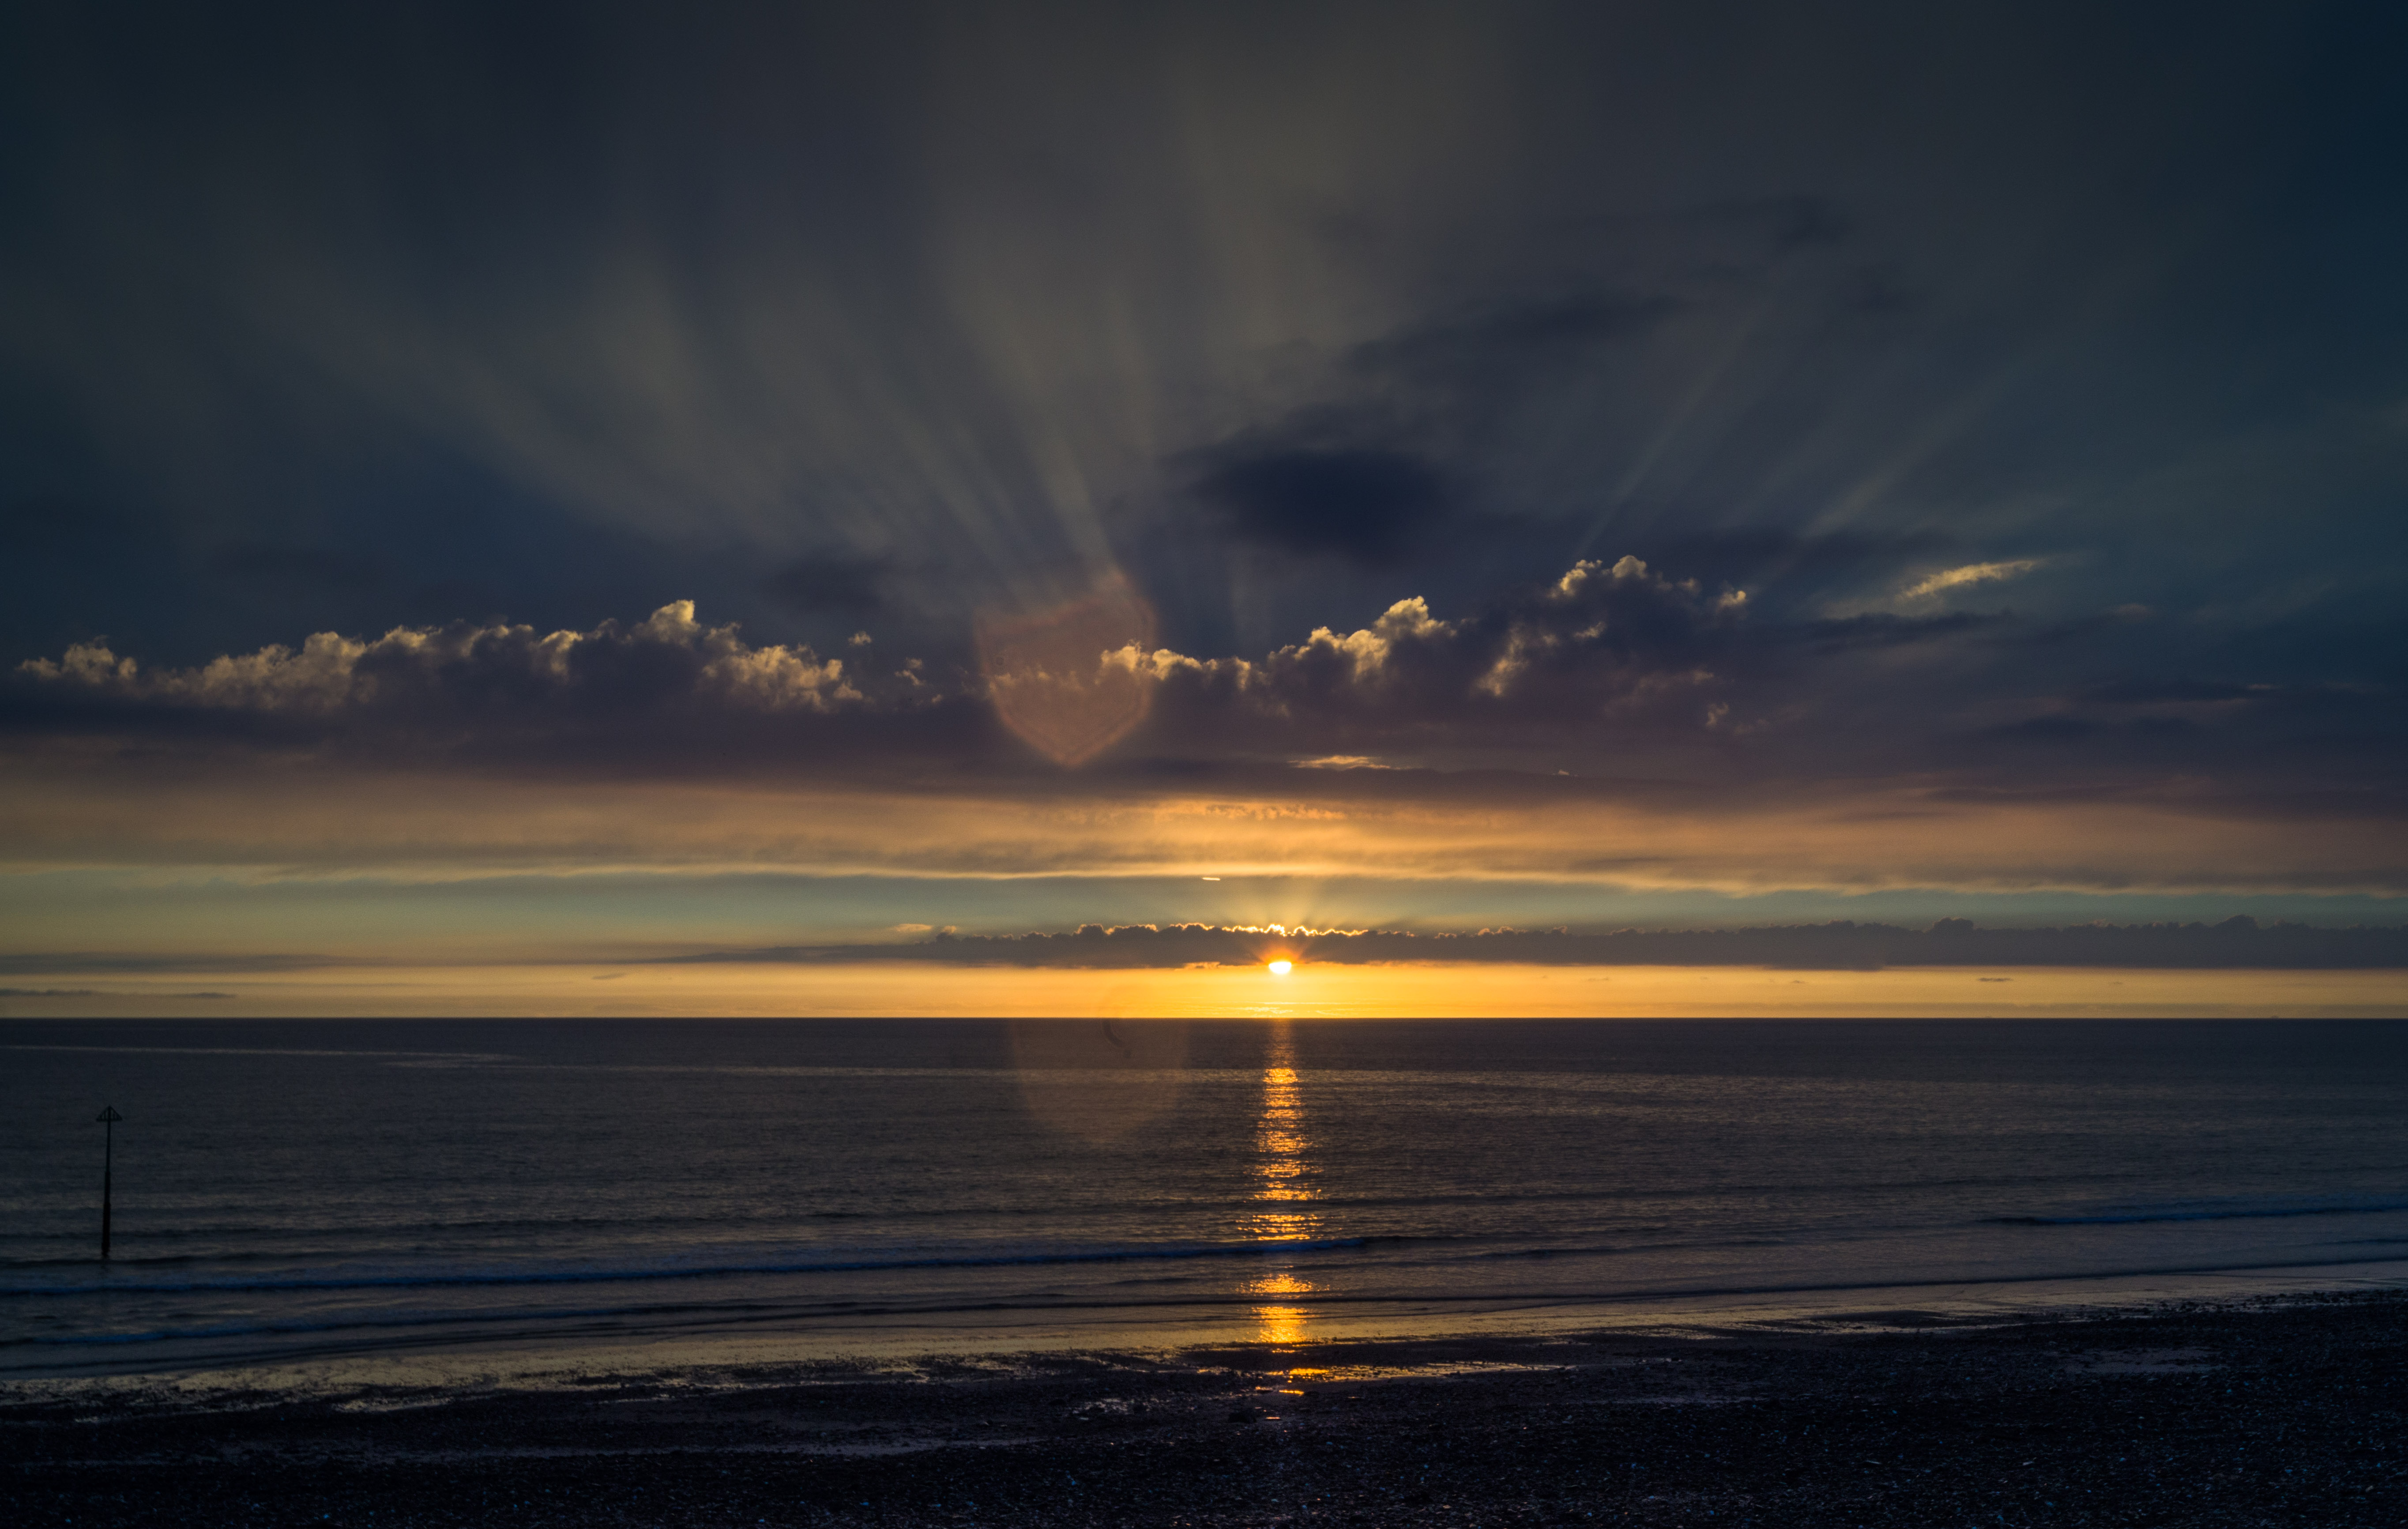
beach, landscape, sea, coast, water, sand, ocean, horizon, silhouette, cloud, sky, sun, sunrise, sunset, sunlight, cloudy, ray, morning, wave, hour, dawn, atmosphere, coastal, land, summer, dusk, evening, twilight, golden, reflection, shadow, blue, reflect, uk, sandy, wales, fear, waves, clouds, reflecting, reflections, rays, scape, silhouettes, reflects, ceredigion, borth, flares, afterglow, wind wave